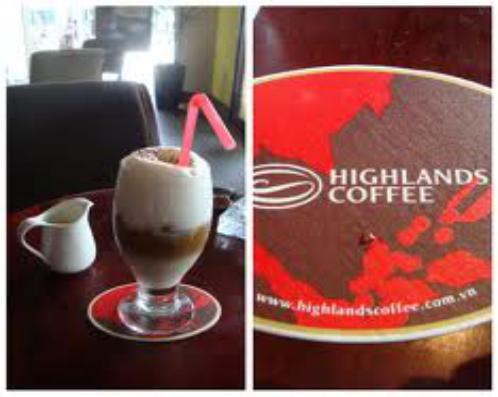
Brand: Highlands Coffee
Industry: Food